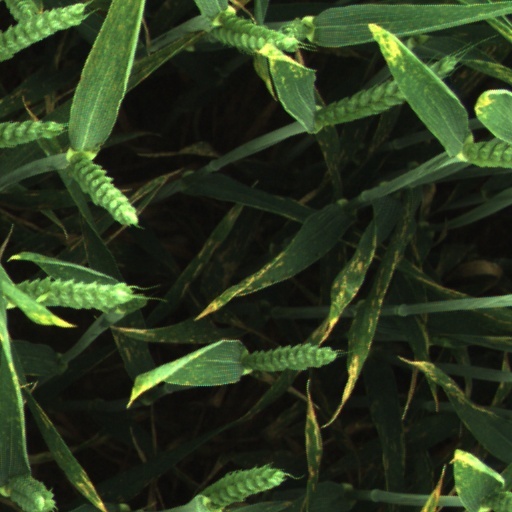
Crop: wheat